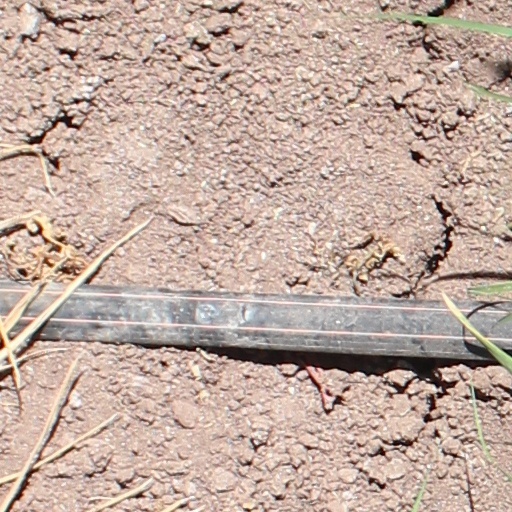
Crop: wheat